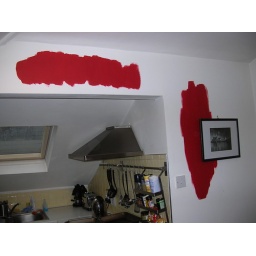
Red wall in kitchen